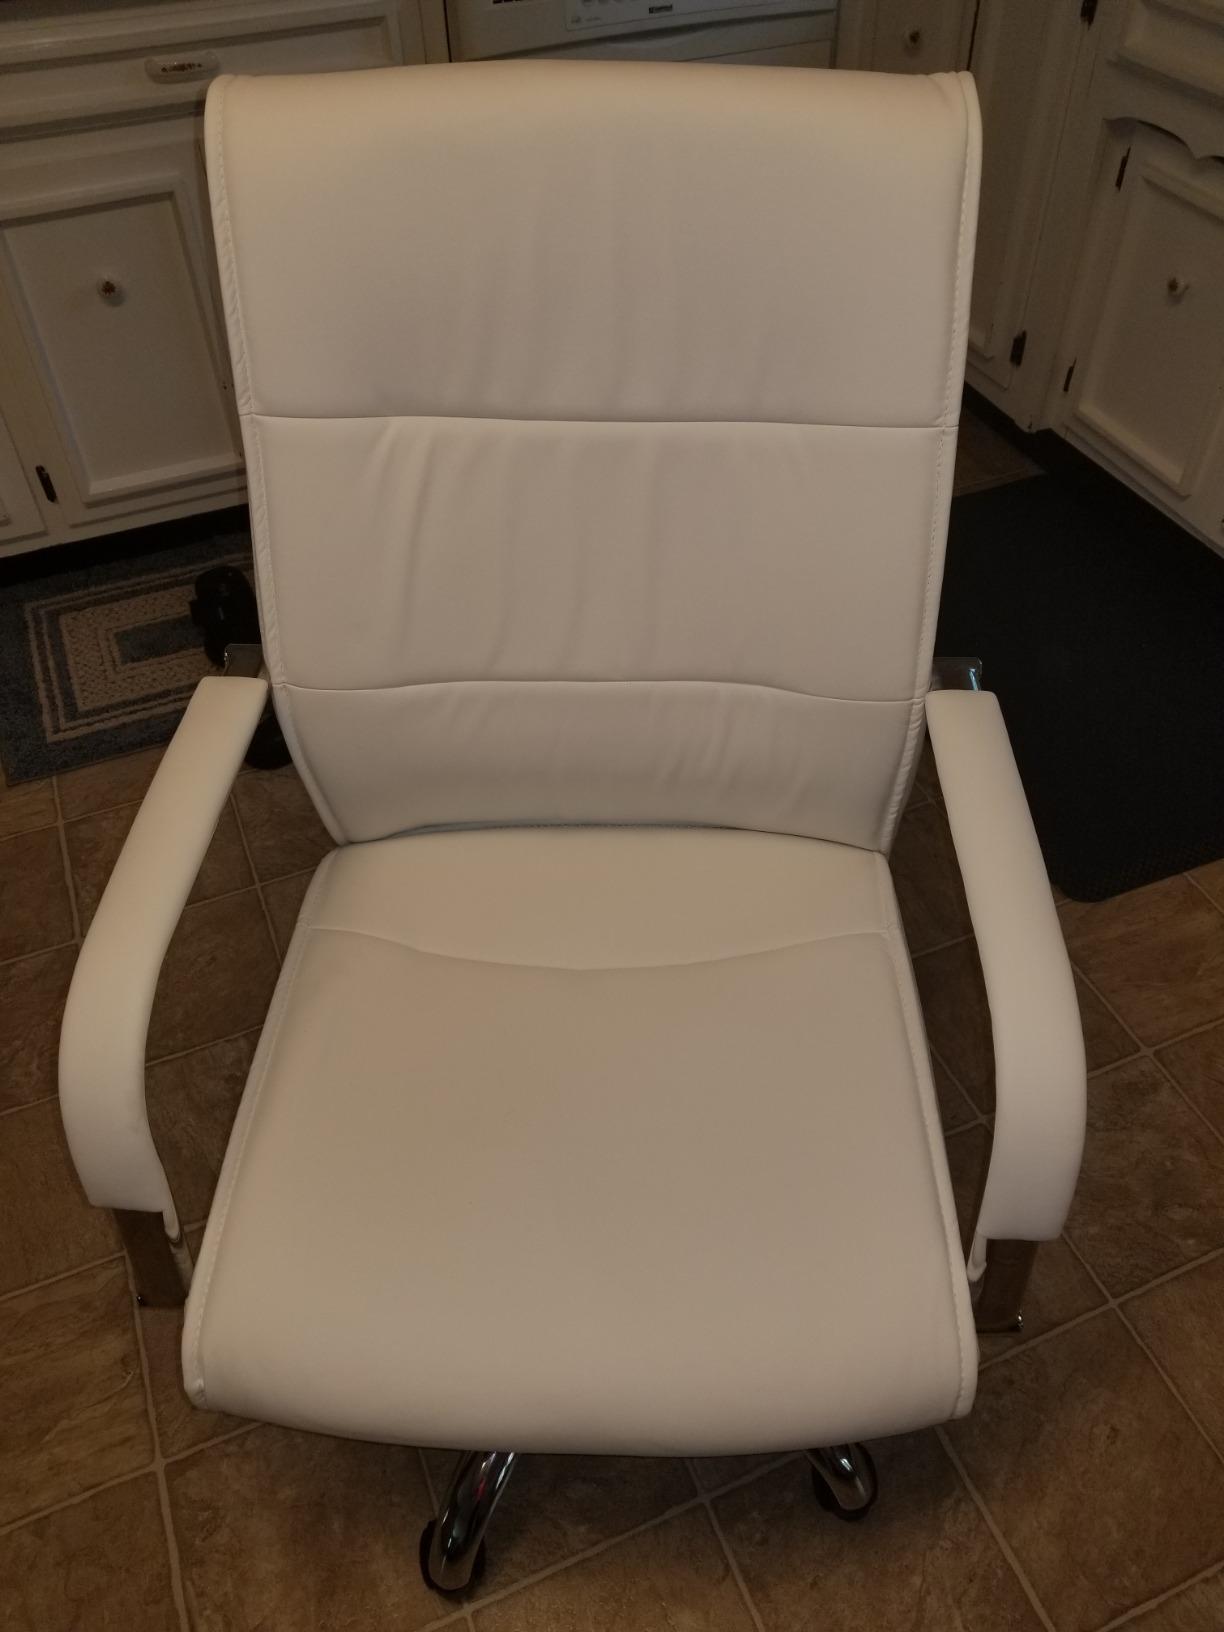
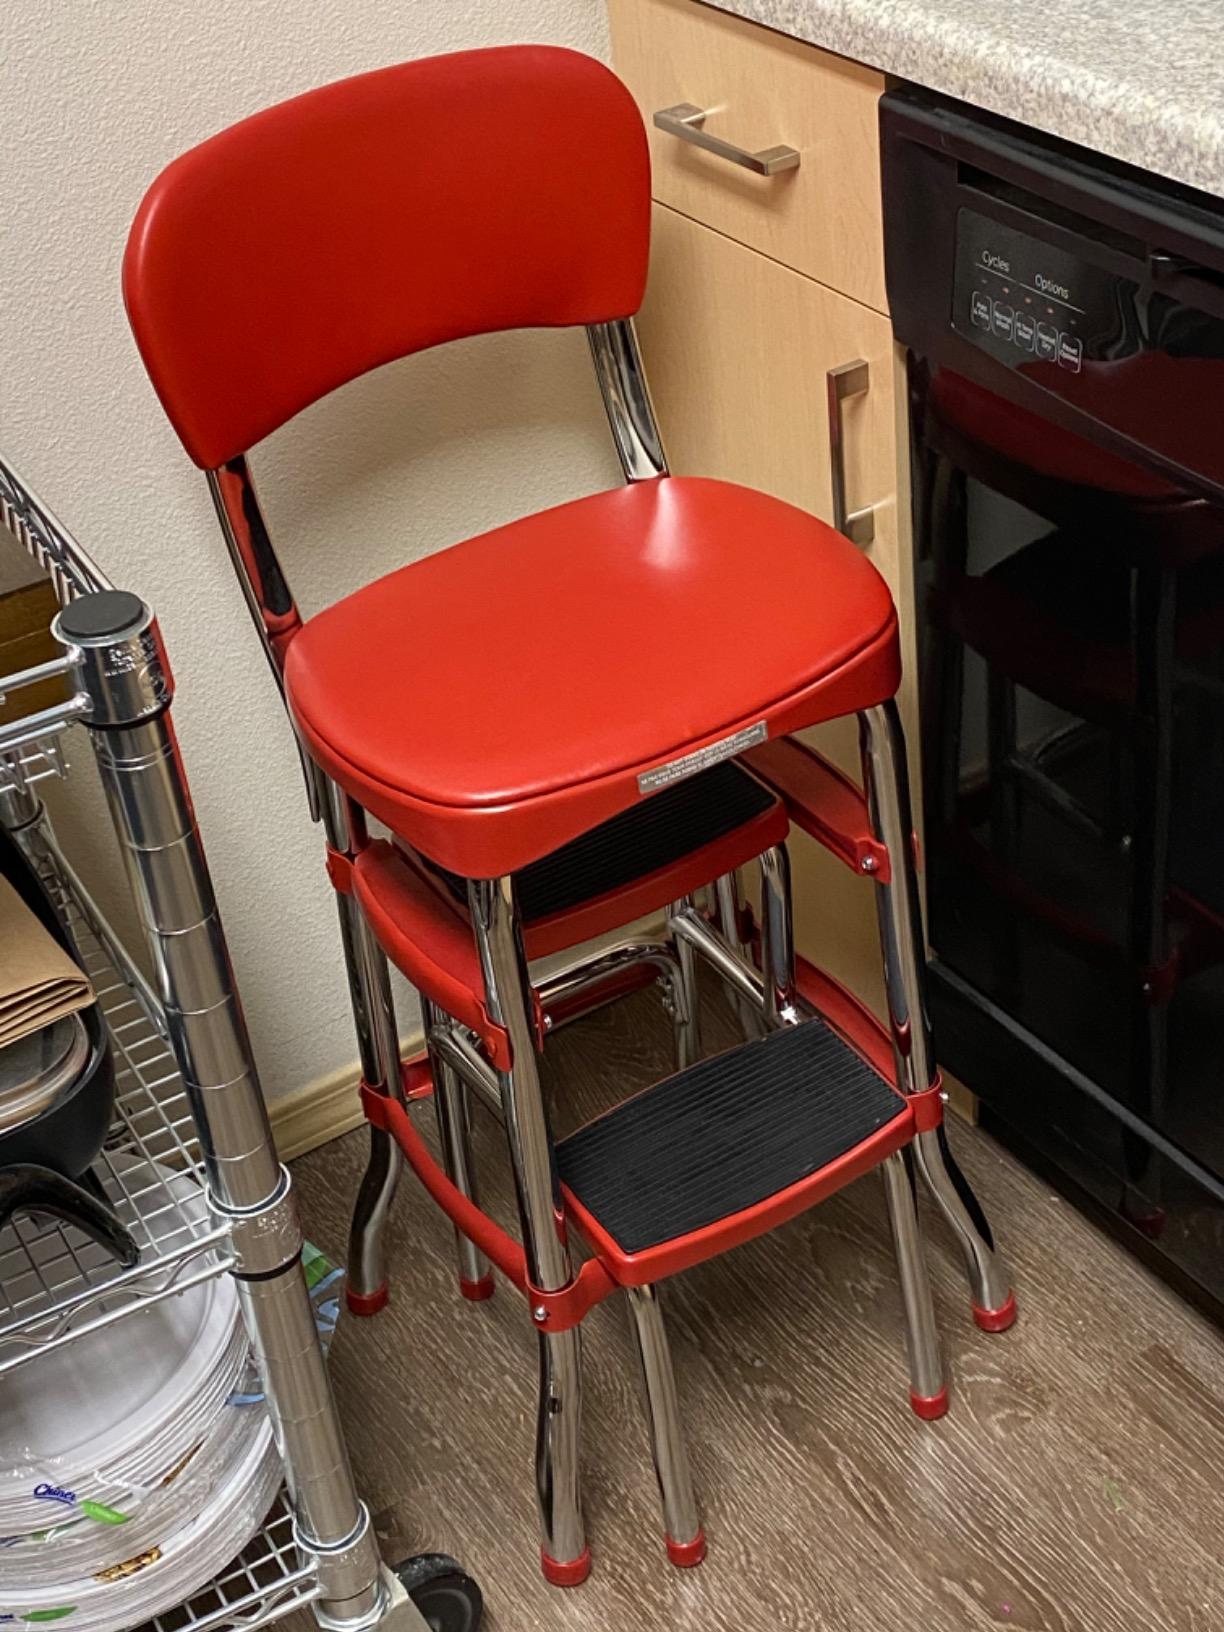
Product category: items_chair
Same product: no